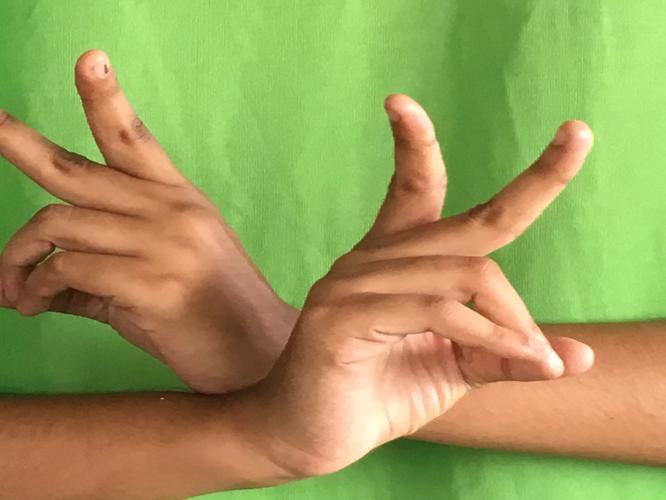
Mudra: Kartariswastika
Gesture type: double_hand